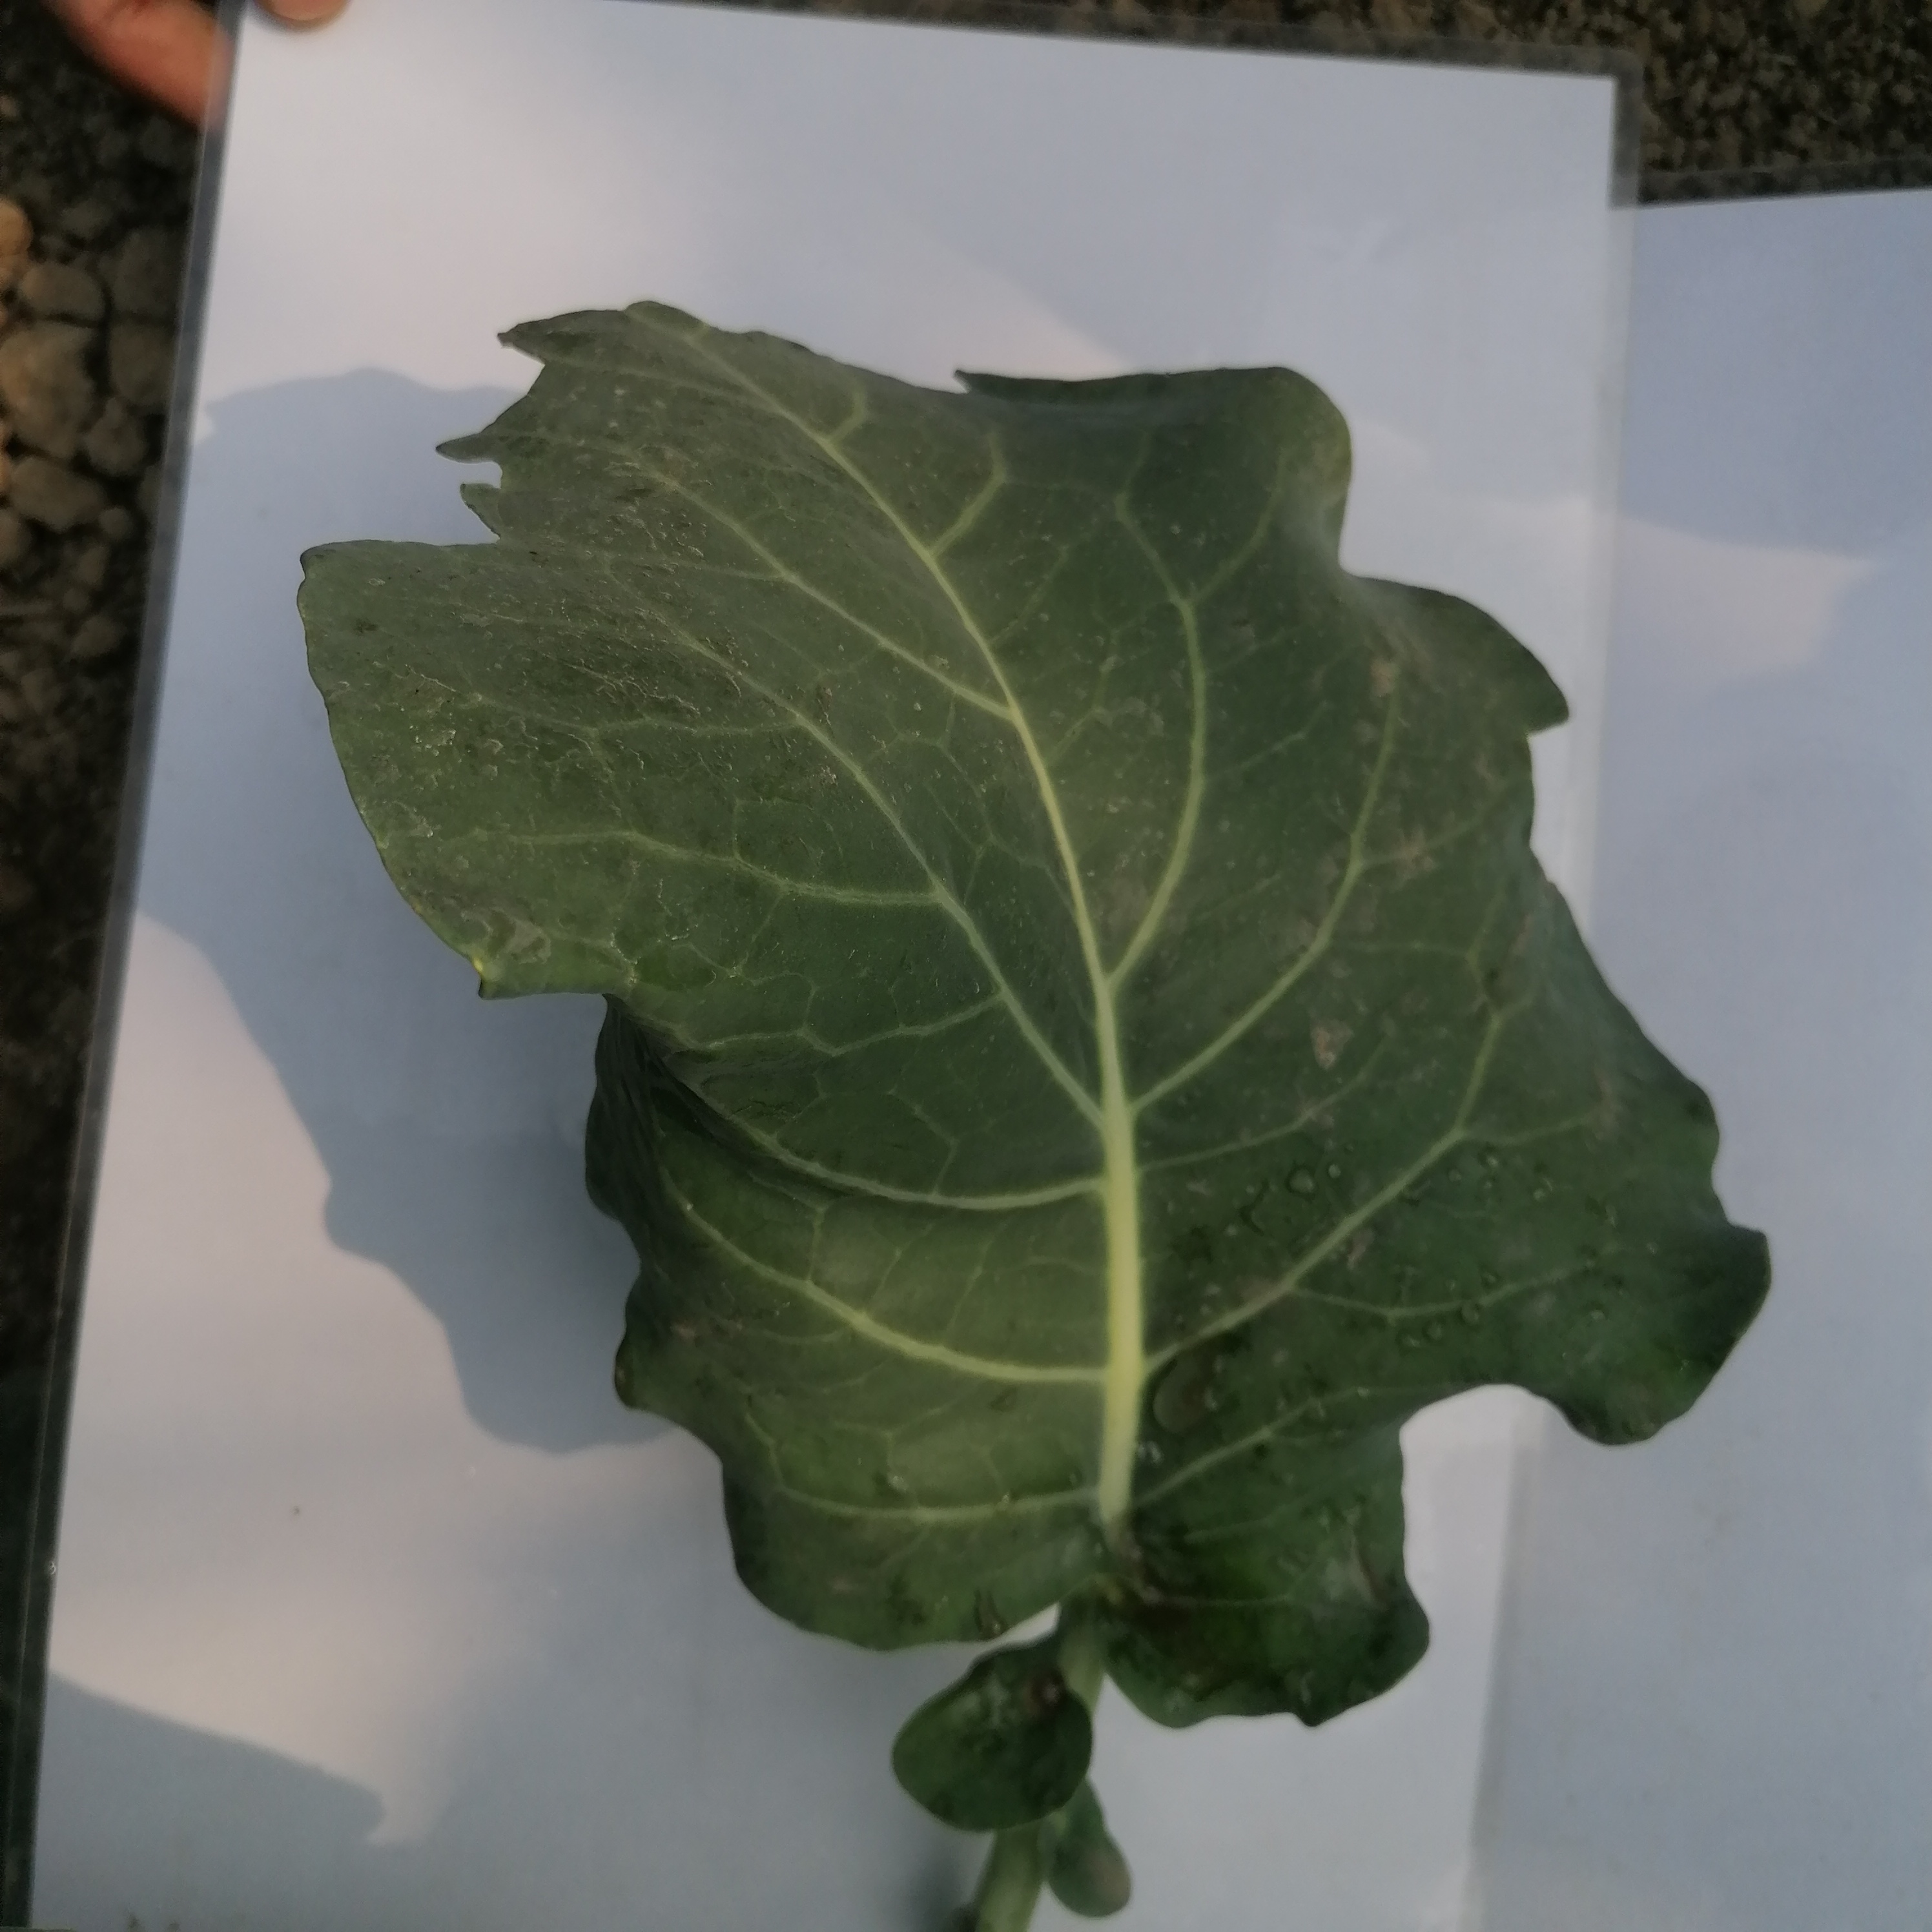
Label: Healthy